Rachel Carson

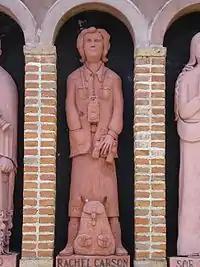
Statue of Carson at the Museo Rocsen in Nono, Córdoba, Argentina

Carson bequeathed her manuscripts and papers to Yale University to take advantage of the new state-of-the-art preservations facilities of the Beinecke Rare Book & Manuscript Library. Her longtime agent and literary executor Marie Rodell spent nearly two years organizing and cataloging Carson's papers and correspondence, distributing all the letters to their senders so that only what each correspondent approved would be submitted to the archive.